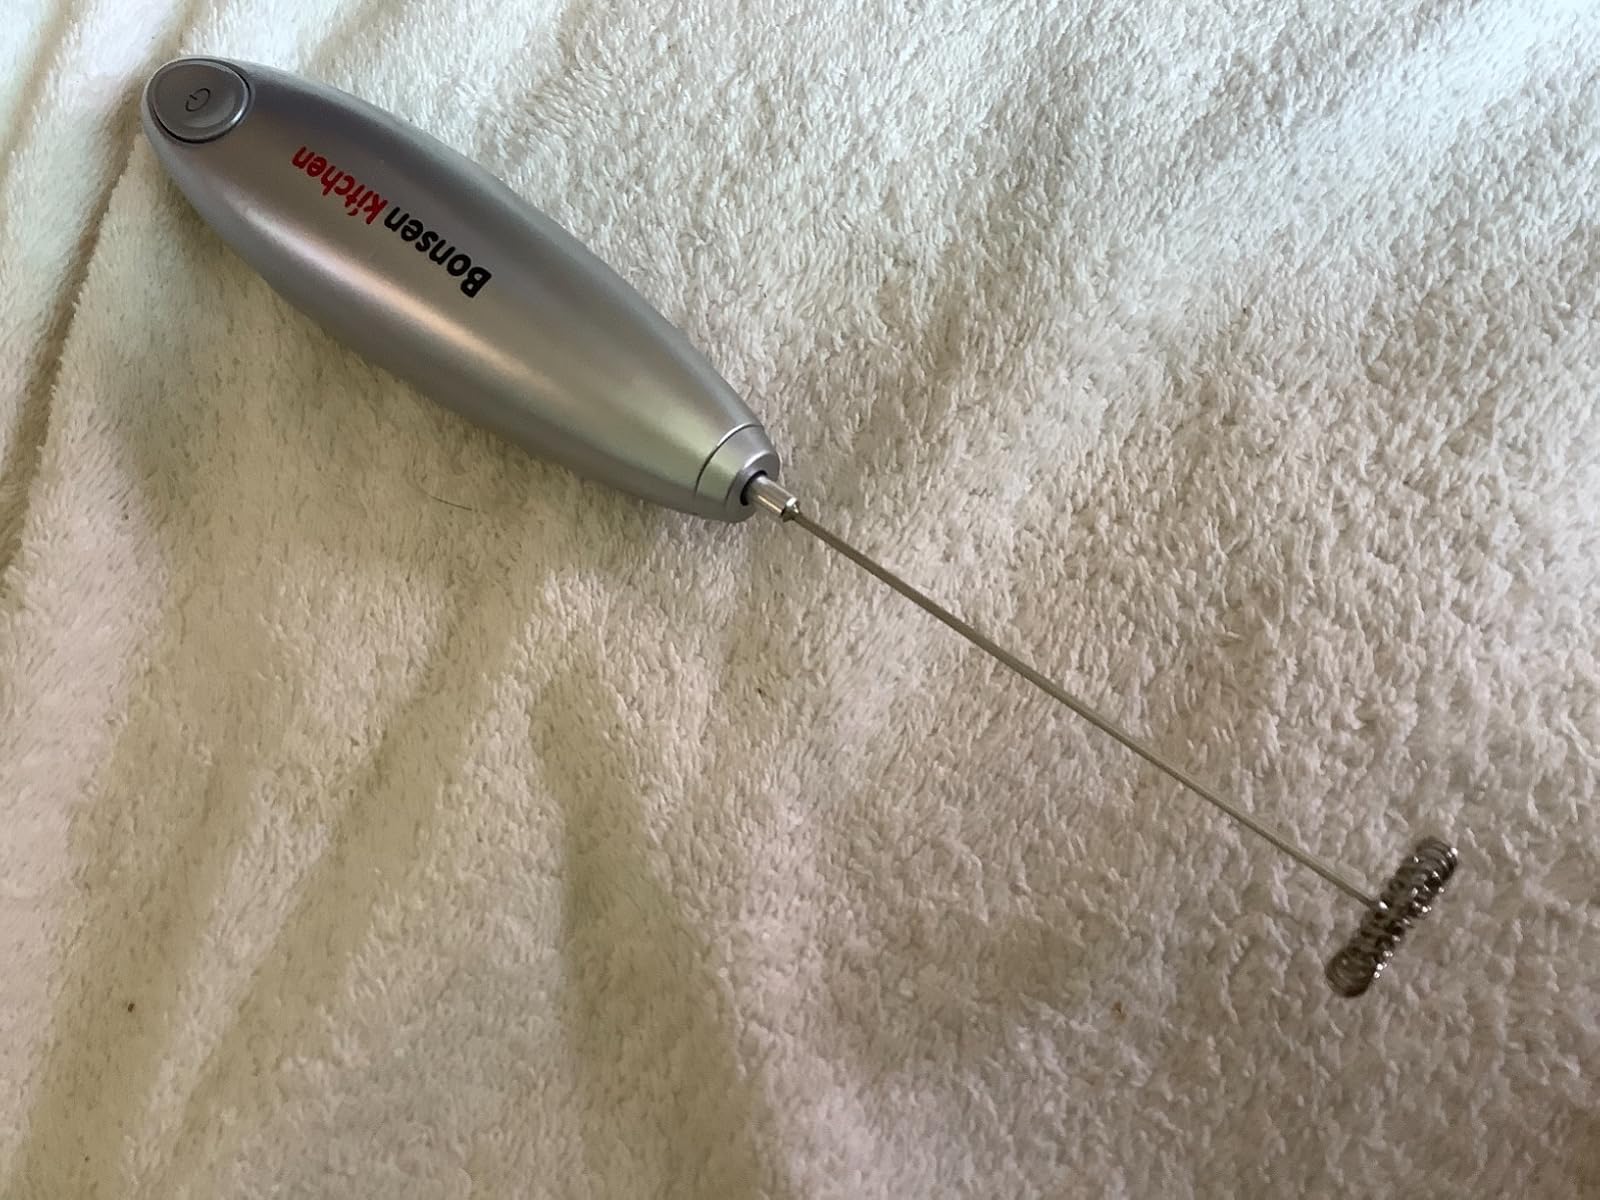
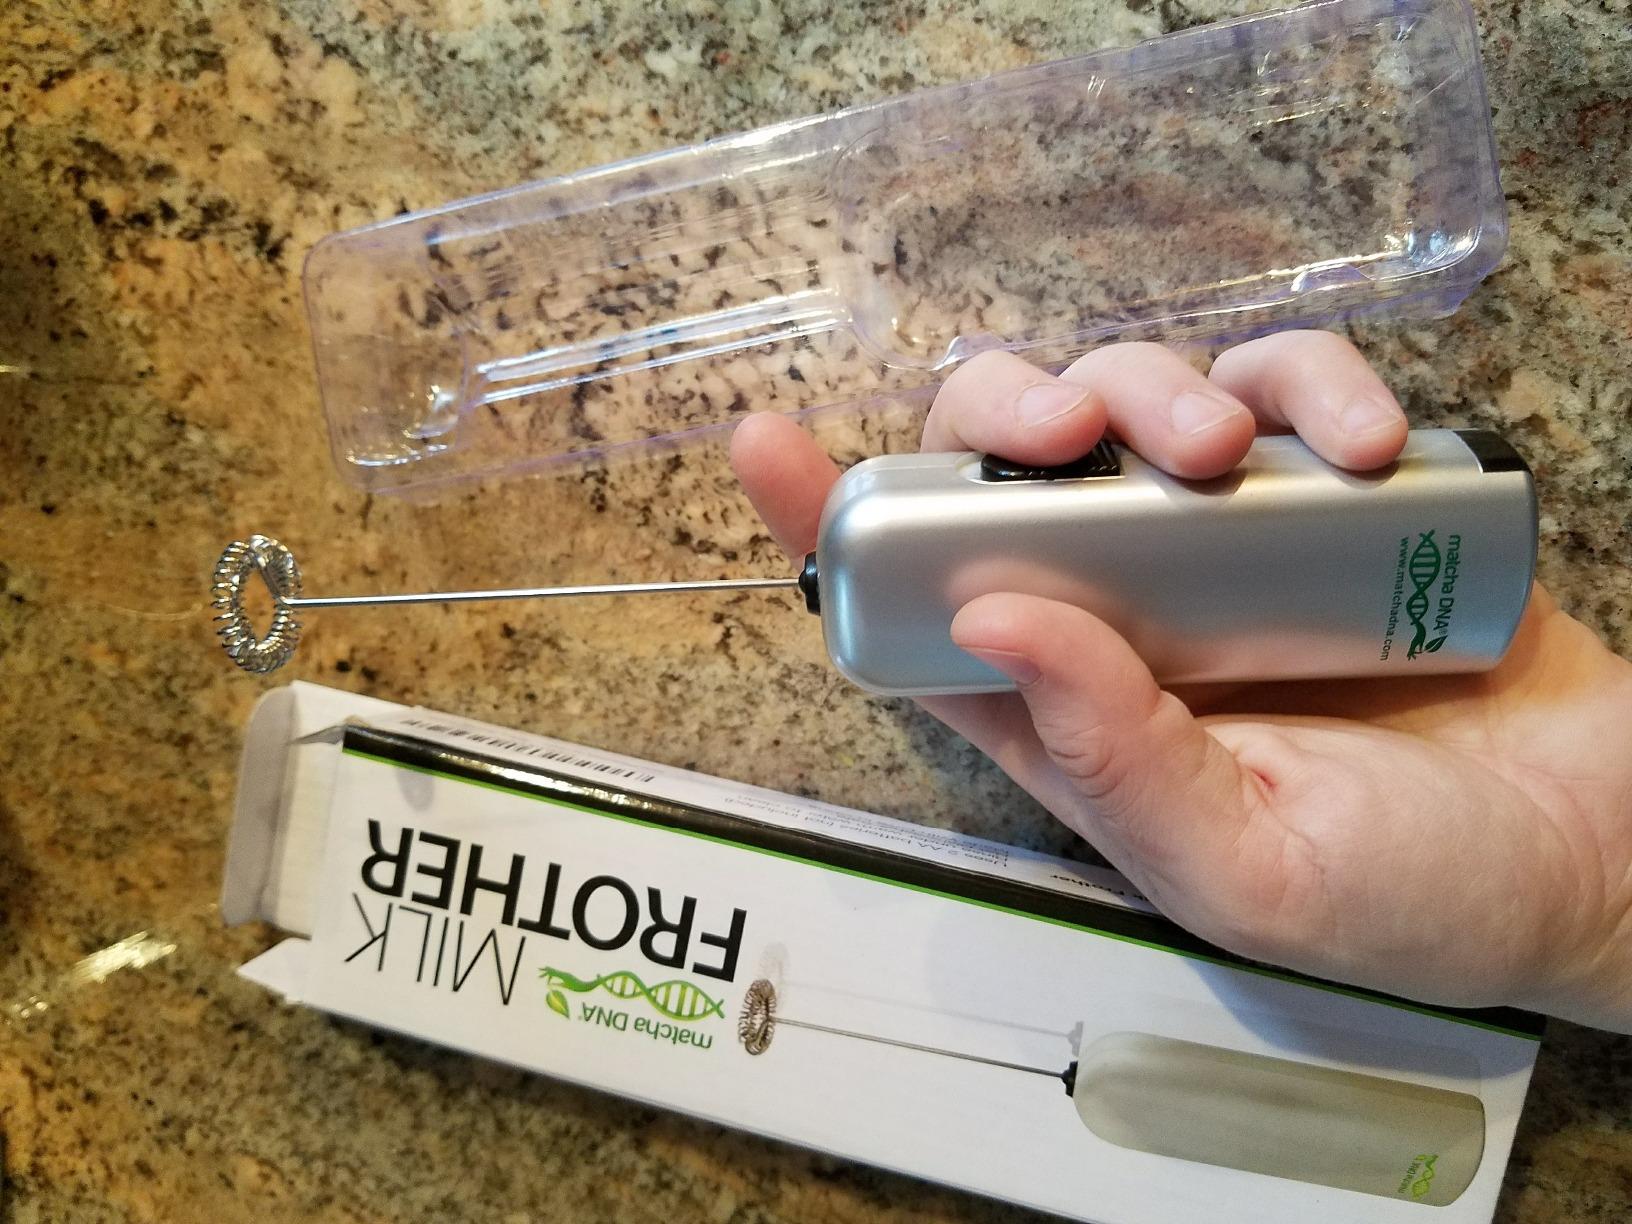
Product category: items_mixer
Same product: no